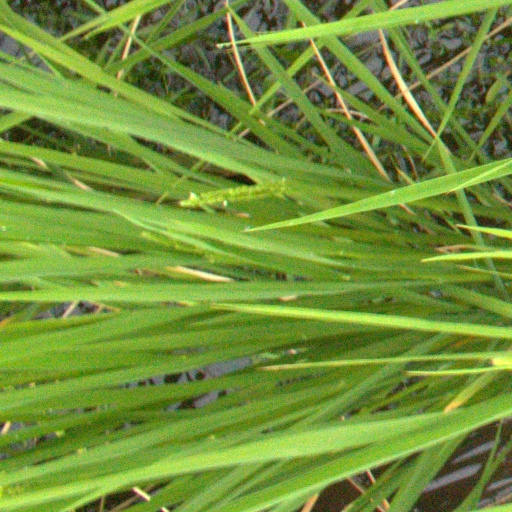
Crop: rice